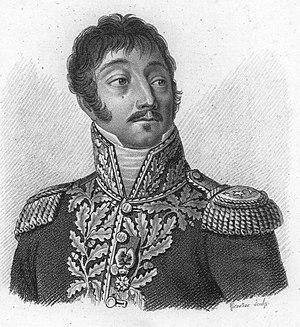
Michel Silvestre Brayer, né le 31 décembre 1769 à Douai dans le Nord et mort le 28 novembre 1840 à Paris, est un général français de la Révolution et de l’Empire.